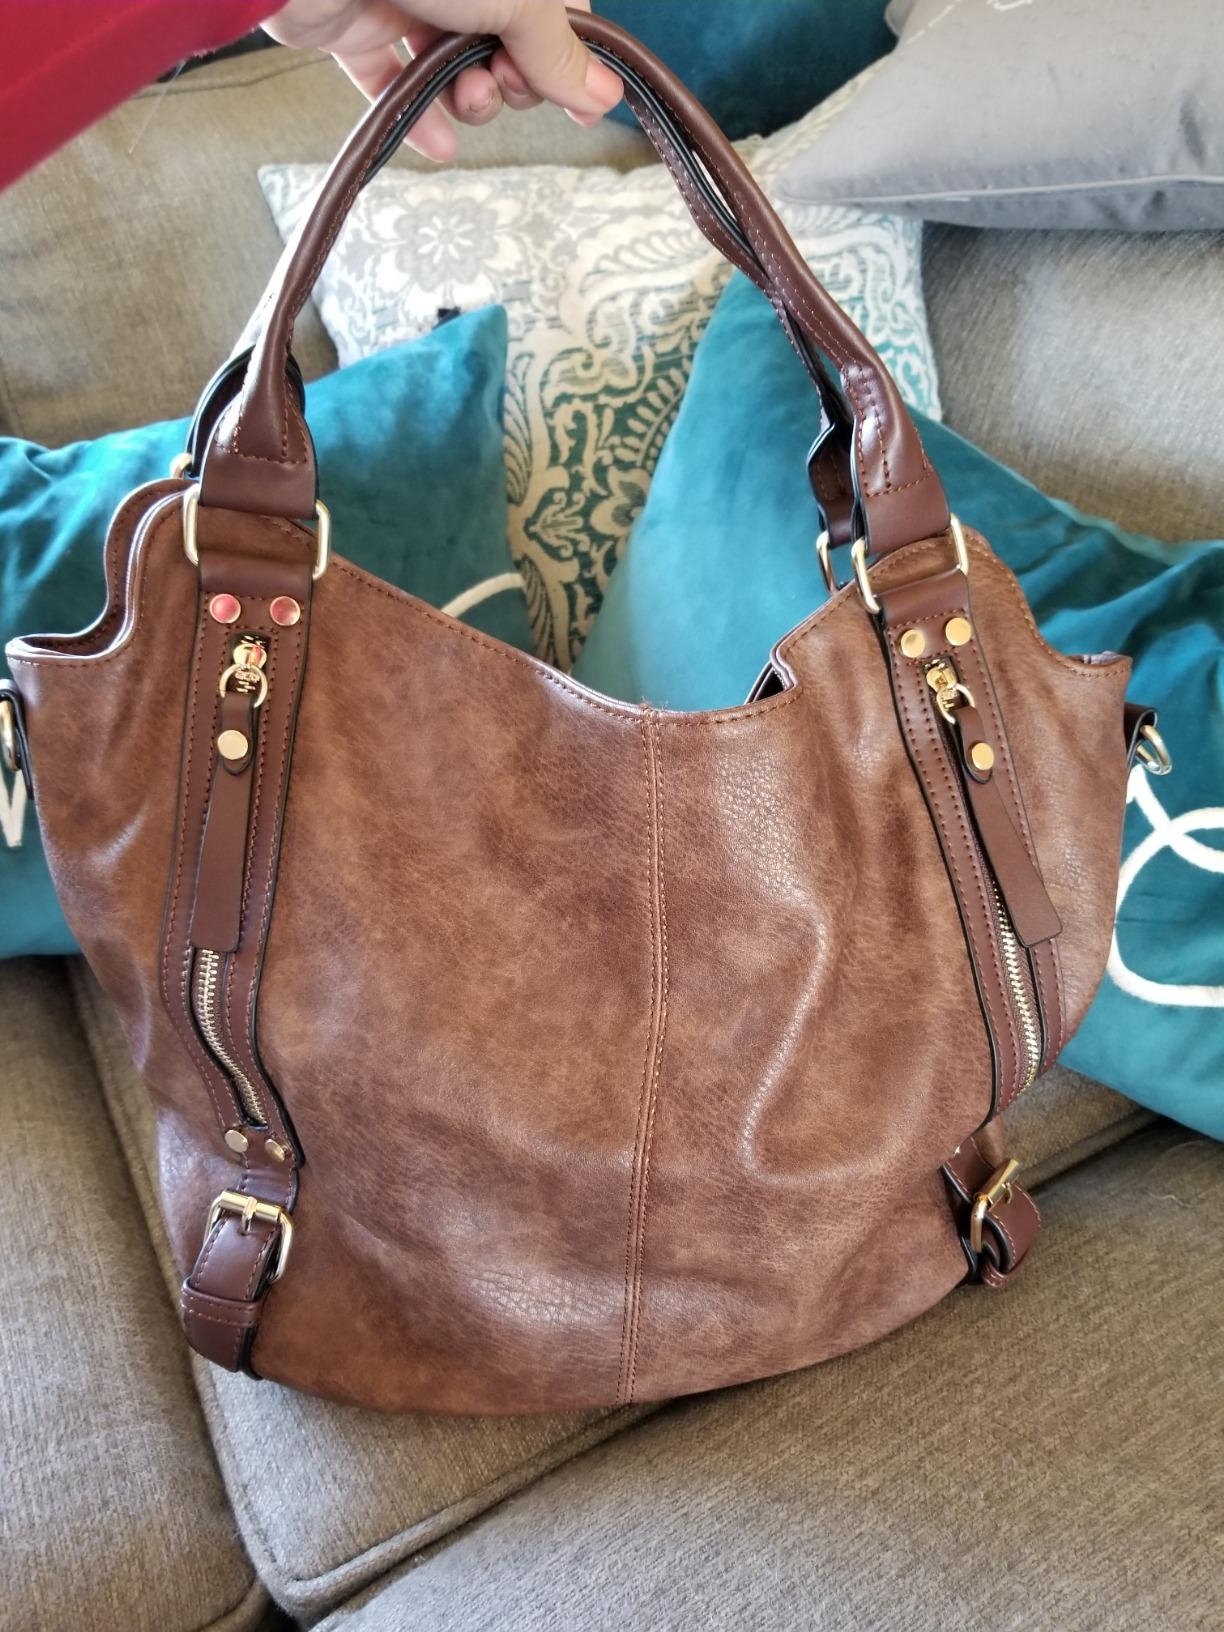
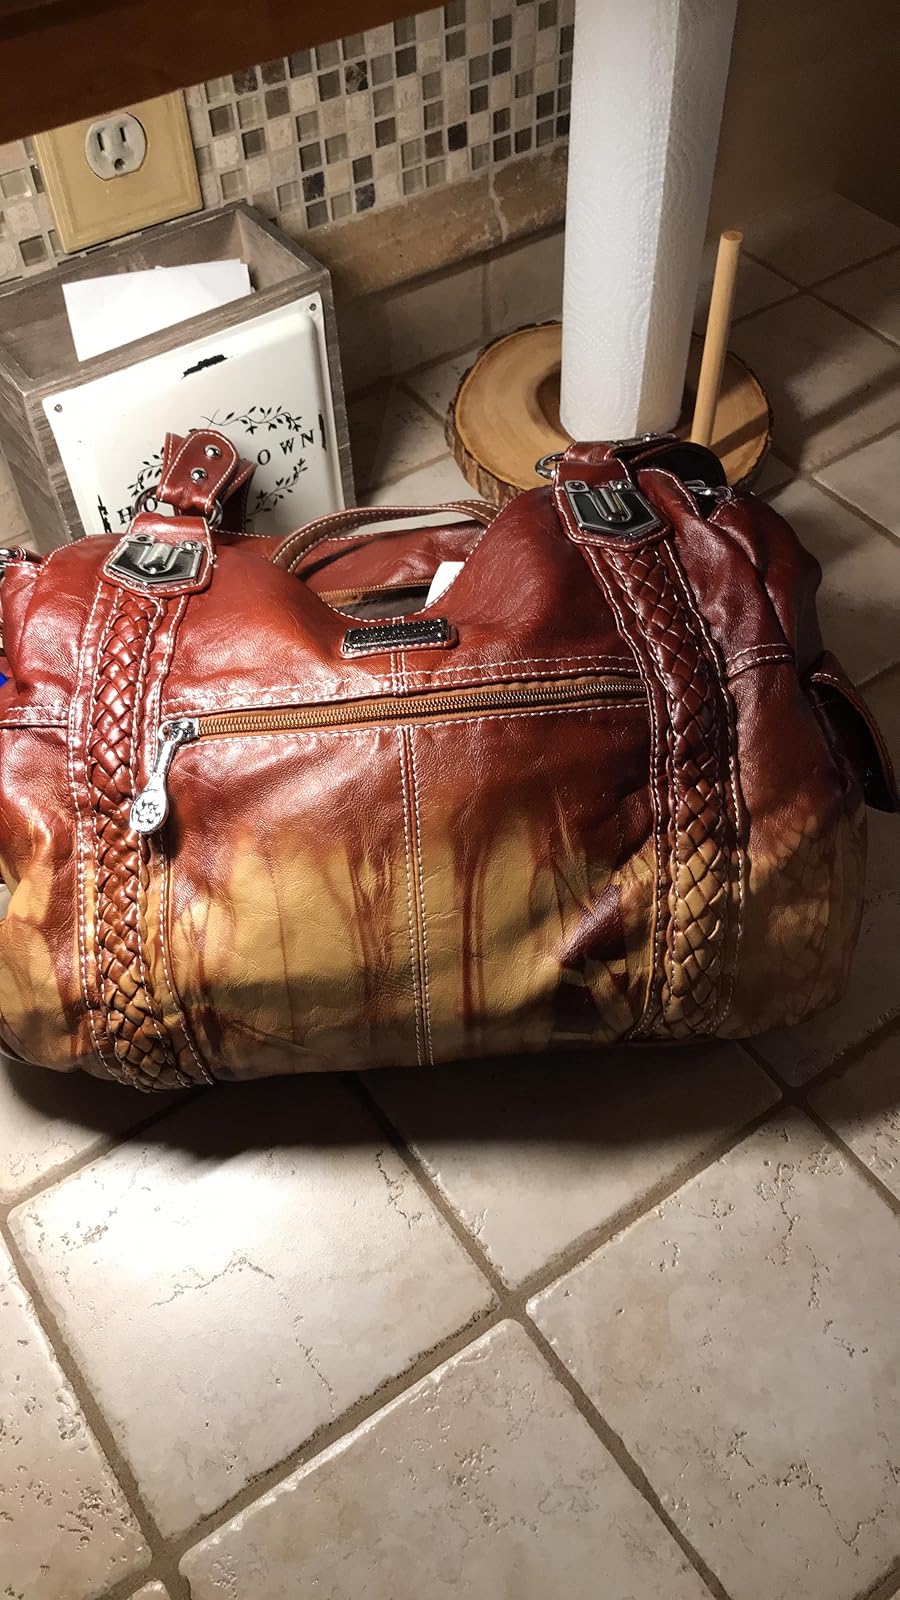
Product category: accessories_handbag
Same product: no